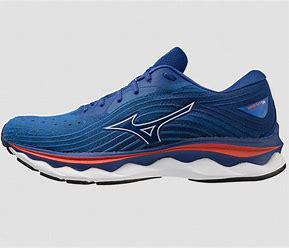
Brand: Mizuno
Model: 100